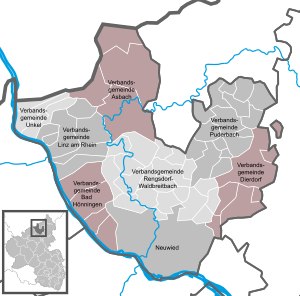
Landkreis Neuwied / Byer og kommuner
Neuwied og de syv forbundskommuner i landkreisen
Landkreis Neuwied er en landkreis i delstaten Rheinland-Pfalz i Tyskland. Administrationsby er byen Neuwied.